Dam

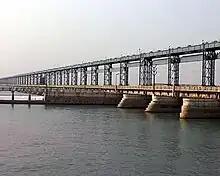
The Koshi Barrage of Nepal

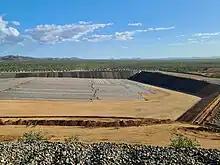
Bituminous geomembrane installation on a mine tailings storage facility.

In a gravity dam, the force that holds the dam in place against the push from the water is Earth's gravity pulling down on the mass of the dam. The water presses laterally (downstream) on the dam, tending to overturn the dam by rotating about its toe (a point at the bottom downstream side of the dam). The dam's weight counteracts that force, tending to rotate the dam the other way about its toe. The designer ensures that the dam is heavy enough that the dam's weight wins that contest. In engineering terms, that is true whenever the resultant of the forces of gravity acting on the dam and water pressure on the dam acts in a line that passes upstream of the toe of the dam. The designer tries to shape the dam so if one were to consider the part of the dam above any particular height to be a whole dam itself, that dam also would be held in place by gravity, i.e., there is no tension in the upstream face of the dam holding the top of the dam down. The designer does this because it is usually more practical to make a dam of material essentially just piled up than to make the material stick together against vertical tension. The shape that prevents tension in the upstream face also eliminates a balancing compression stress in the downstream face, providing additional economy.